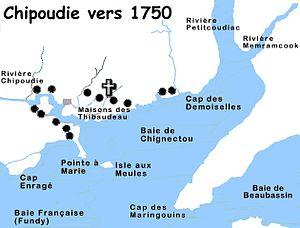
carte du village de Chipoudie en 1750
Le village acadien de Chipoudie a été fondé par Pierre Thibaudeau en 1698. Il était situé sur le site actuel de Hopewell, entre le cap des Demoiselles à l'est et Cap Enragé à l'ouest.